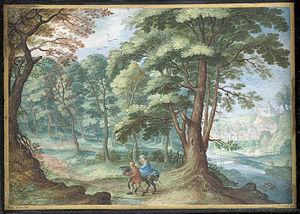
Friedrich Brentel - Paysage avec la Fuite en Egypte (gouache sur vélin)
Le cabinet des estampes et des dessins de Strasbourg est une collection d'arts graphiques faisant partie des Musées de la Ville de Strasbourg.
Friedrich Brentel, né en 1580 à Lauingen et mort en 1651 à Strasbourg, est un graveur et un peintre miniaturiste bavarois.